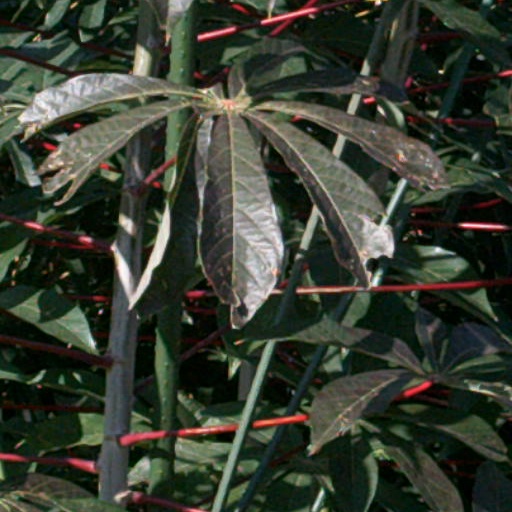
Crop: cassava